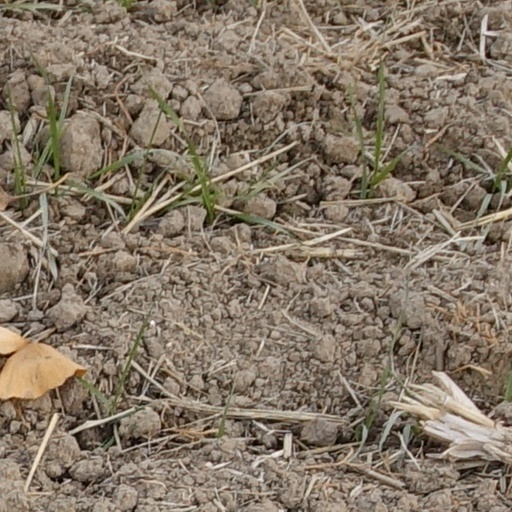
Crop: wheat